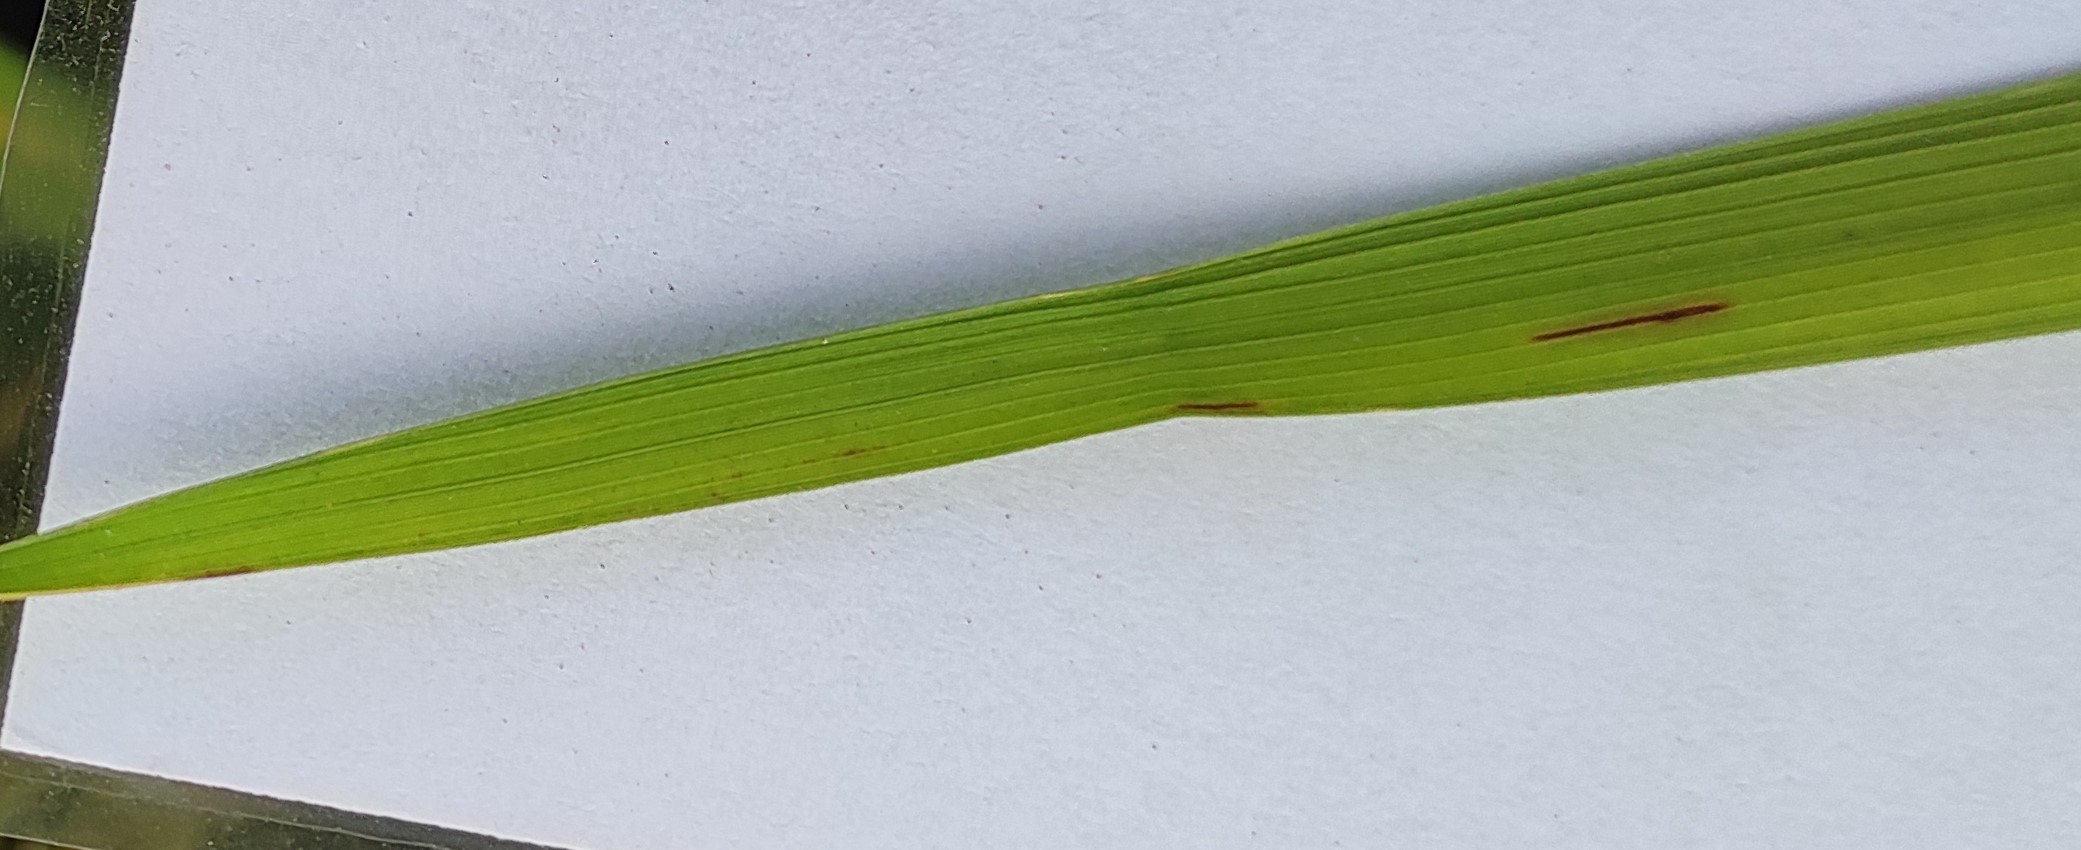
Label: Rice Blast